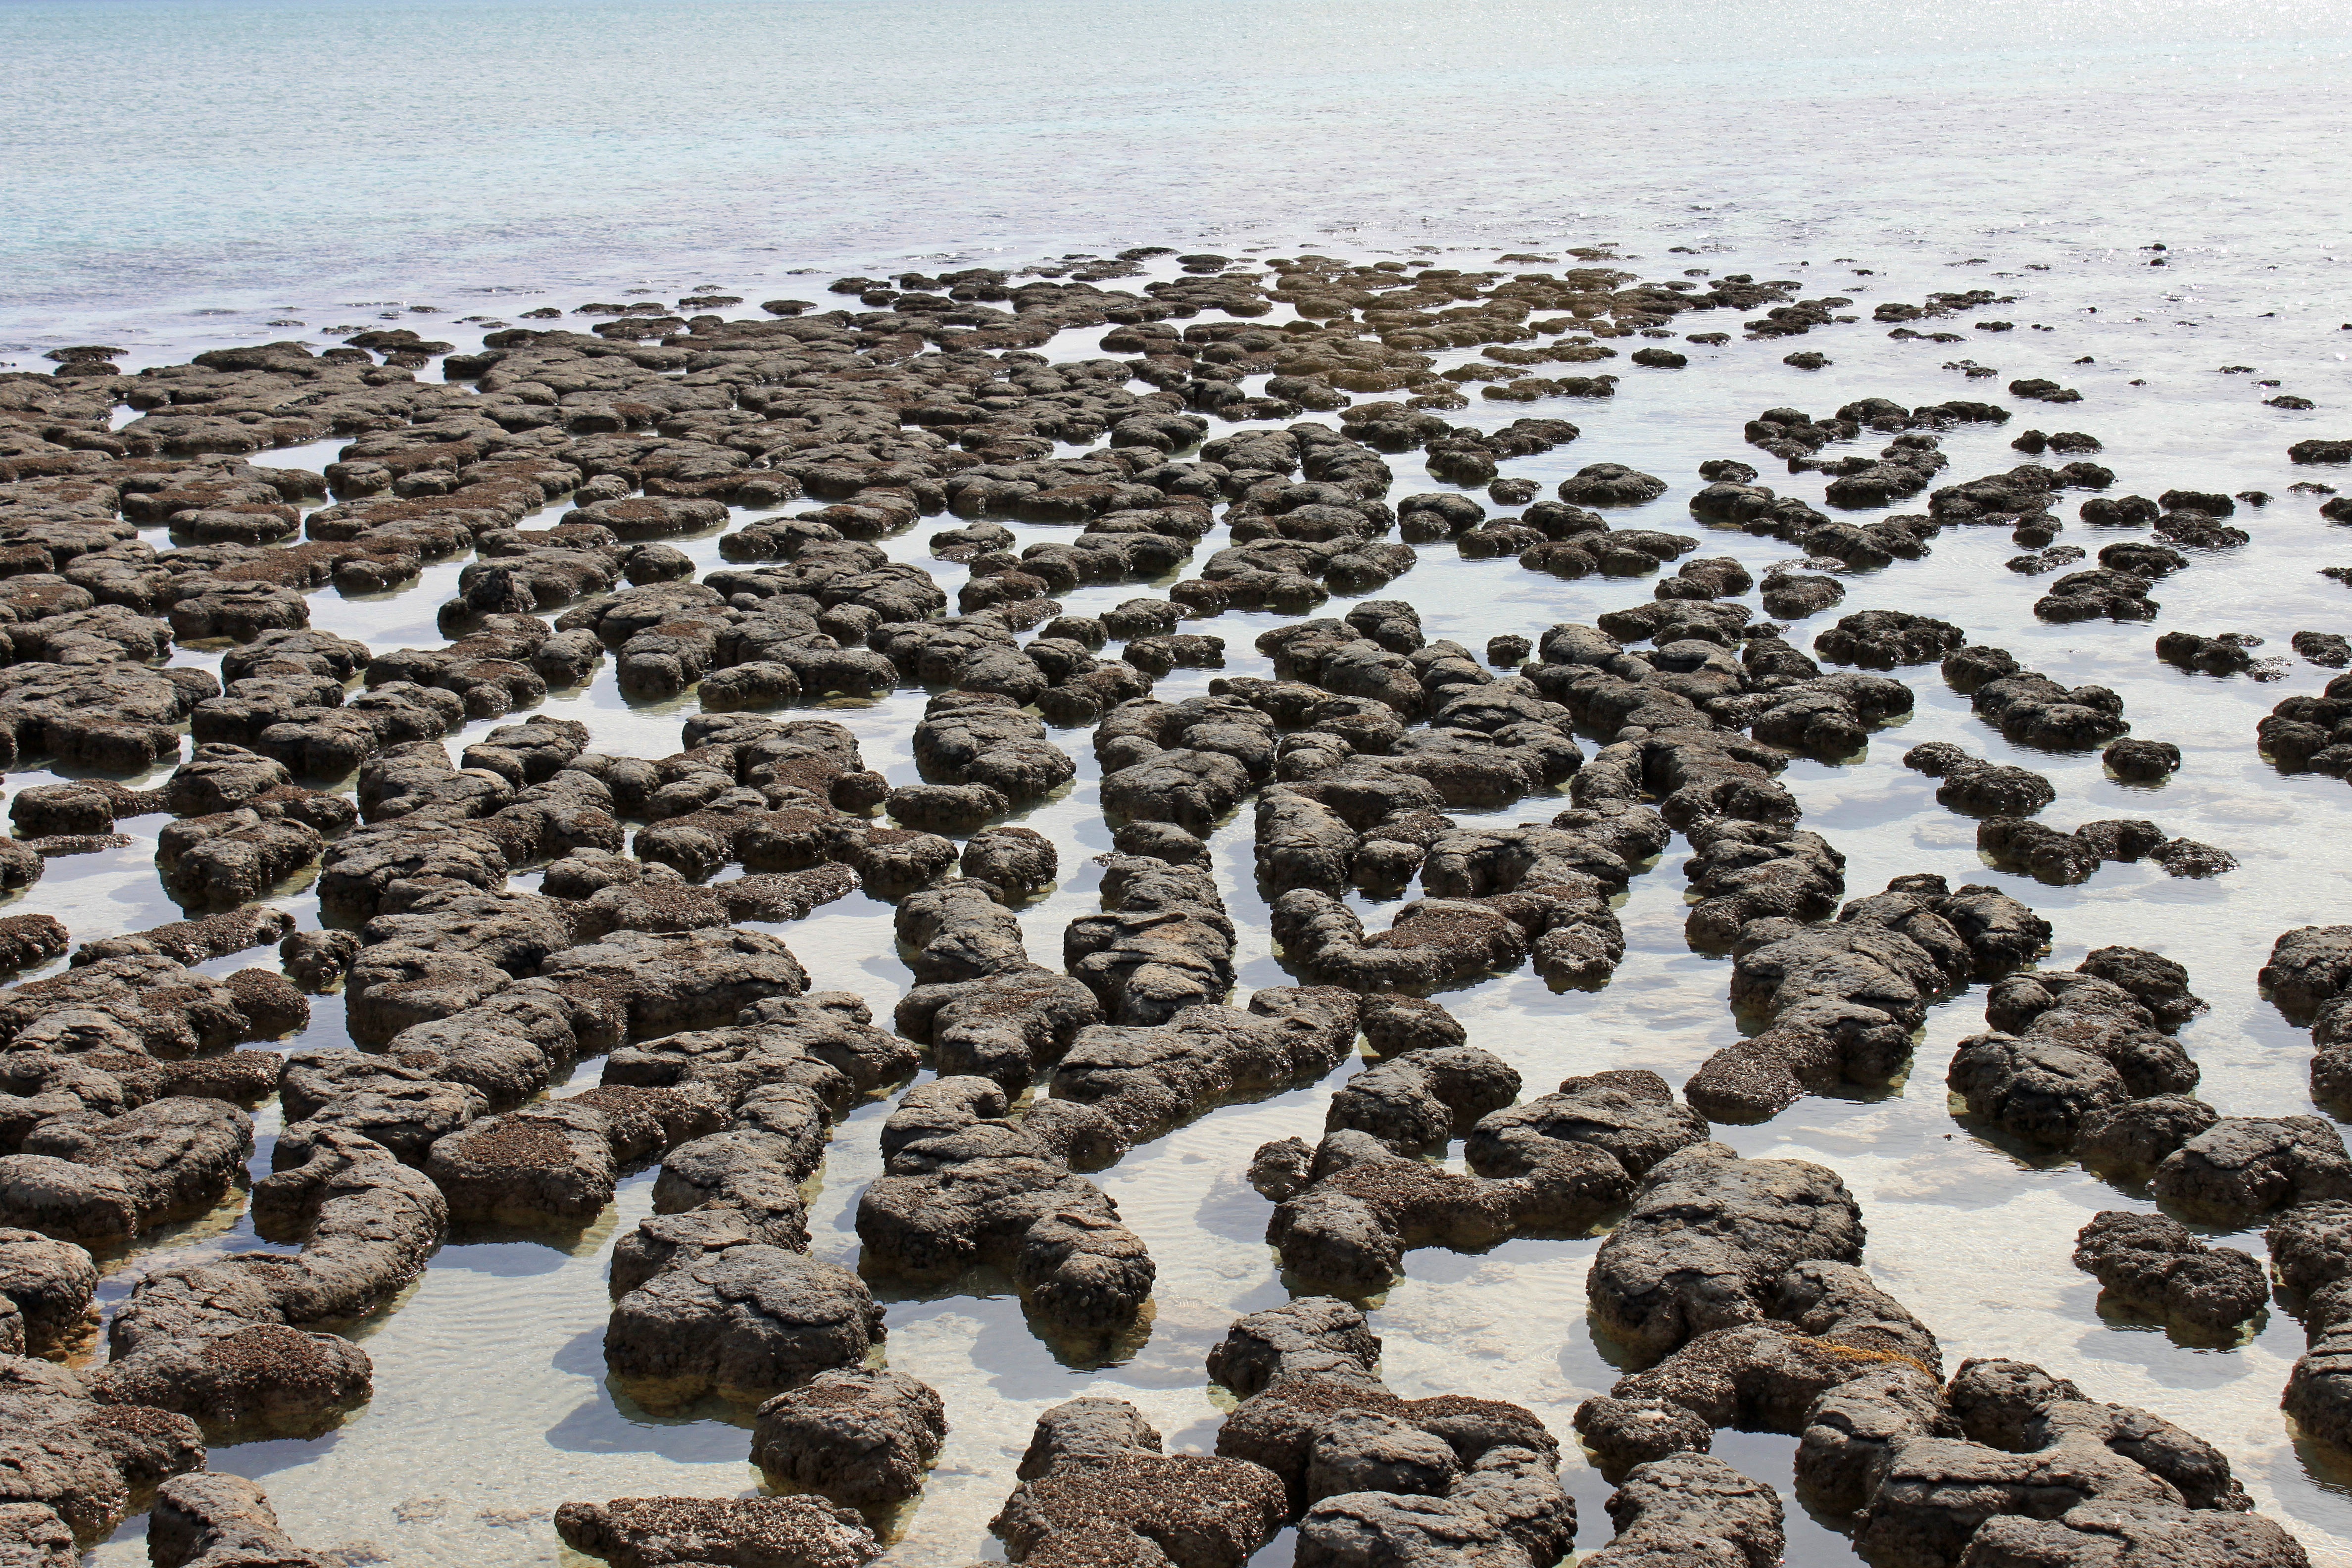
beach, sea, coast, water, sand, rock, ocean, shore, wave, pebble, material, australia, geology, breakwater, tide pool, mudflat, red caps, stromatolit